Chickasaw language

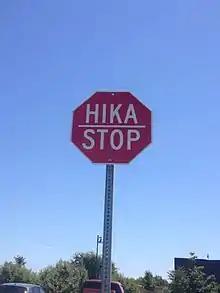
Chickasaw language stop sign, with Chickasaw word ("stop"), in Ada, Oklahoma.

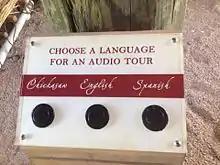
Language offerings for audio tours at the Chickasaw Cultural Center, including Chickasaw, English, and Spanish.

Emily Johnson Dickerson, the last monolingual speaker of Chickasaw, died on December 30, 2013. Ethnologue estimated in its seventeenth edition that Chickasaw retained up to 600 speakers, but noted that this figure was rapidly declining because most speakers are 50 and older. Children are no longer acquiring the language, indicating Chickasaw has a notably low vitality. As of 2014, there were "four to five confident conversational speakers who are under the age of 35." The Chickasaw language is not much used outside of the home. In terms of conservation and language vitality, Ethnologue evaluates the current language situation as moribund, and UNESCO lists Chickasaw as a "severely endangered" language, also noting that most of the ~50 speakers (as of 2019) are over fifty and almost all are bilingual in English.